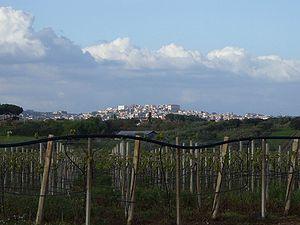
Velletri est une ville italienne de la ville métropolitaine de Rome Capitale dans le Latium.